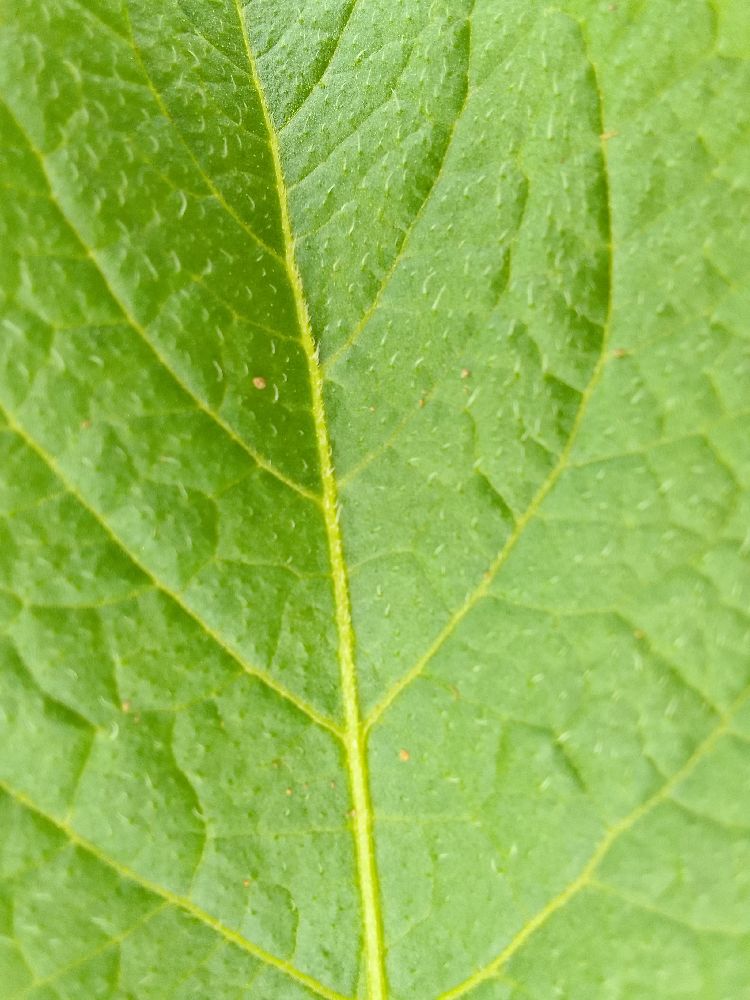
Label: Healthy